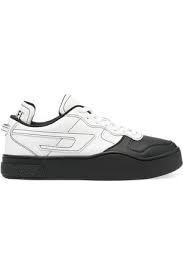
Label: Sneaker